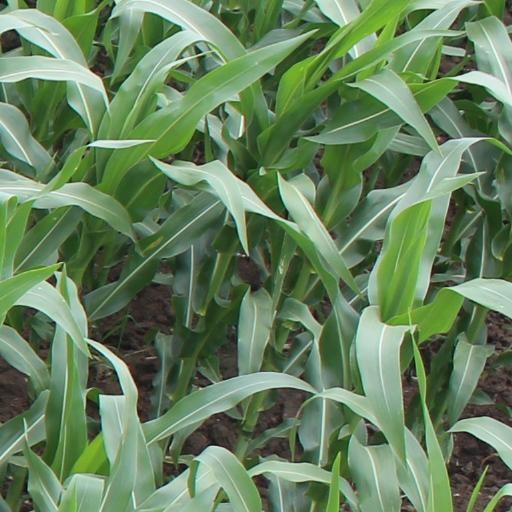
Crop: maize; corn